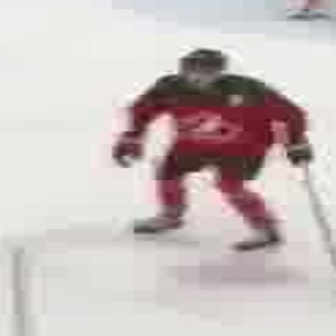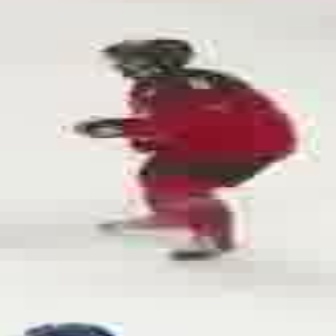
  Please identify the target specified by the bounding box [107,47,309,248] in the first image and locate it in the second image. Return the coordinates in [x_min,y_min,x_max,y_max] format.
Answer: [67,36,292,260]